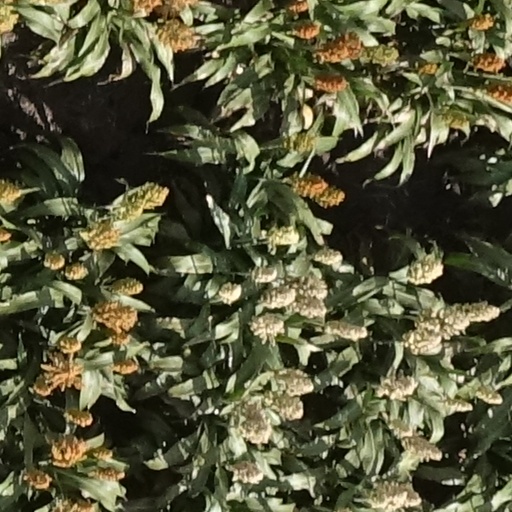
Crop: sorghum